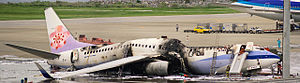
China Airlines Flight 120
Det udbrændte flyvrag.
China Airlines Flight 120 var en regelmæssigt planlagt flyvning fra Taiwan Taoyuan International Airport i Taoyuan County Taoyuan City, Taiwan til Naha Lufthavn i Okinawa, Japan. Den 20. august 2007 brød Boeing 737-800-flyet, der skulle stå for flyvningen, i brand og eksploderet efter landing og parkering til portområdet på Naha Airport. Fire personer vedvarende skader i ulykken.